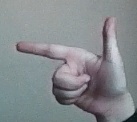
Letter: yaa